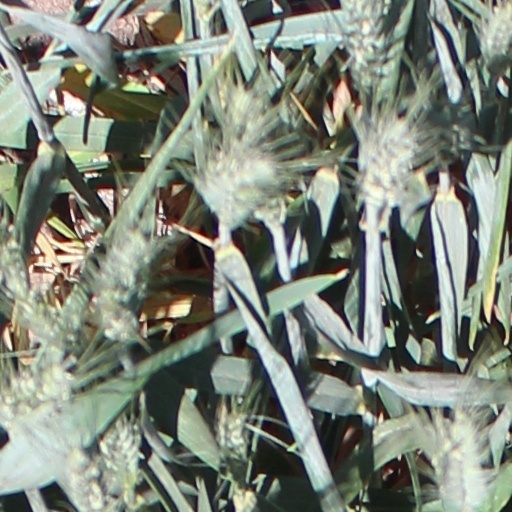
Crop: wheat